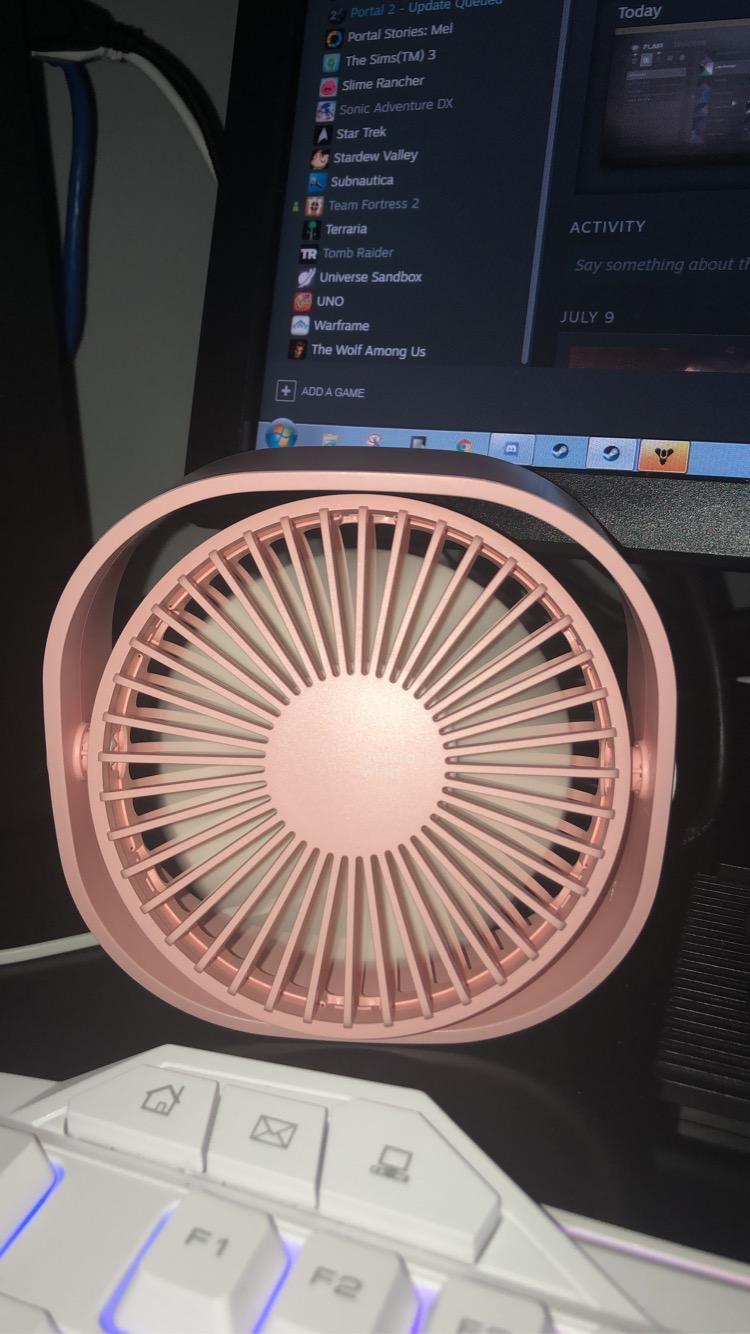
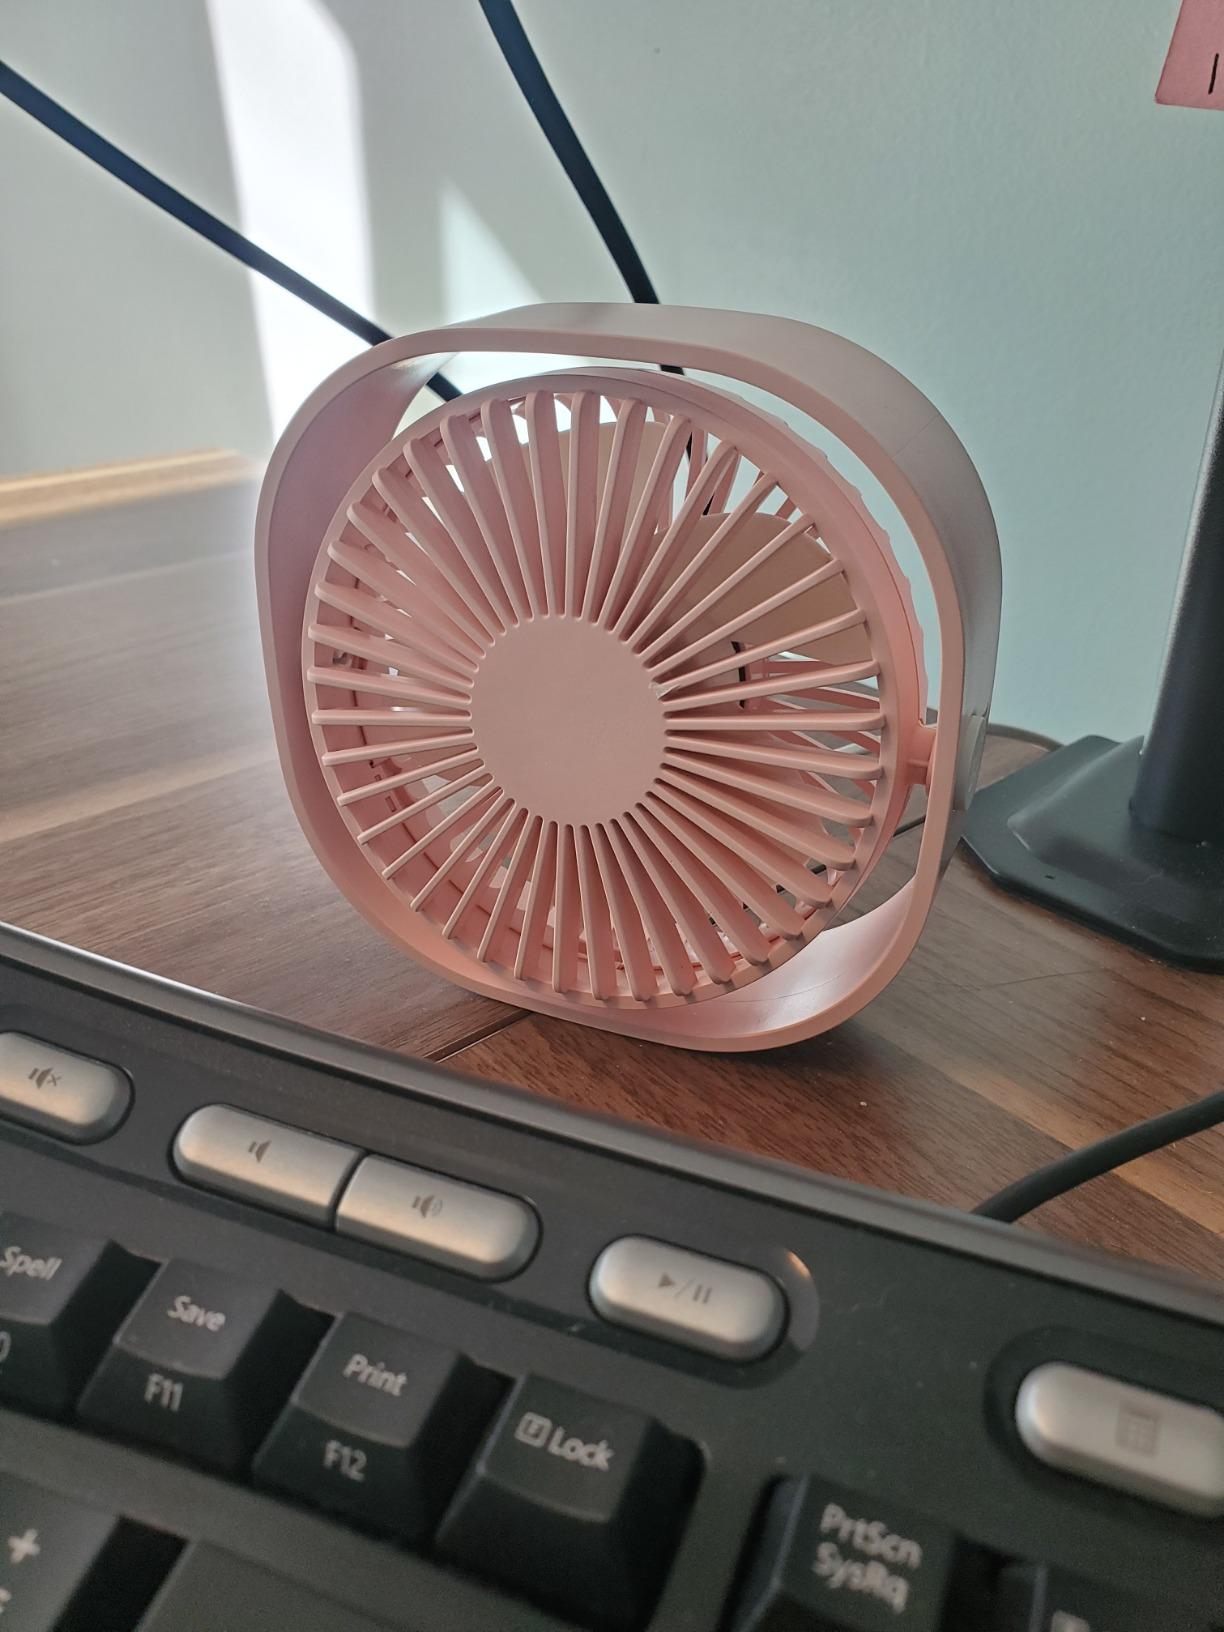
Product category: fan
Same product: yes